History of Baltimore City College

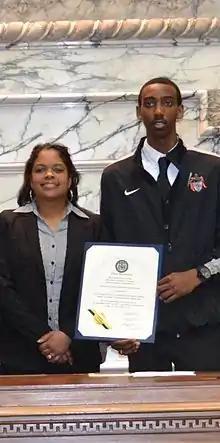
Baltimore City College Principal Cindy Harcum and Varsity basketball Captain Timmy Bond at ceremony in the Maryland House of Delegates, March 2014

It was not until 1873, when a fire spread from the Holliday Street Theatre to the "Assembly Rooms," that the city council finally decided to expend the resources to erect a new building for the school. The city council acquired a lot on Howard Street opposite Centre Street and allocated $150,000 for the construction of the new building. During the construction, City College was housed in a building of the Baltimore Female College, where it remained until its new English Gothic revival-style building was dedicated on February 1, 1875. While at the Baltimore Female College, the five-year course was reintroduced and the four-year track was eliminated. That allowed students to pursue advanced courses, which included calculus, political economy, logic and higher-level language courses, which were emphasized in the curriculum. Students were expected to learn Latin, French, and German; and Greek was offered as an optional course.